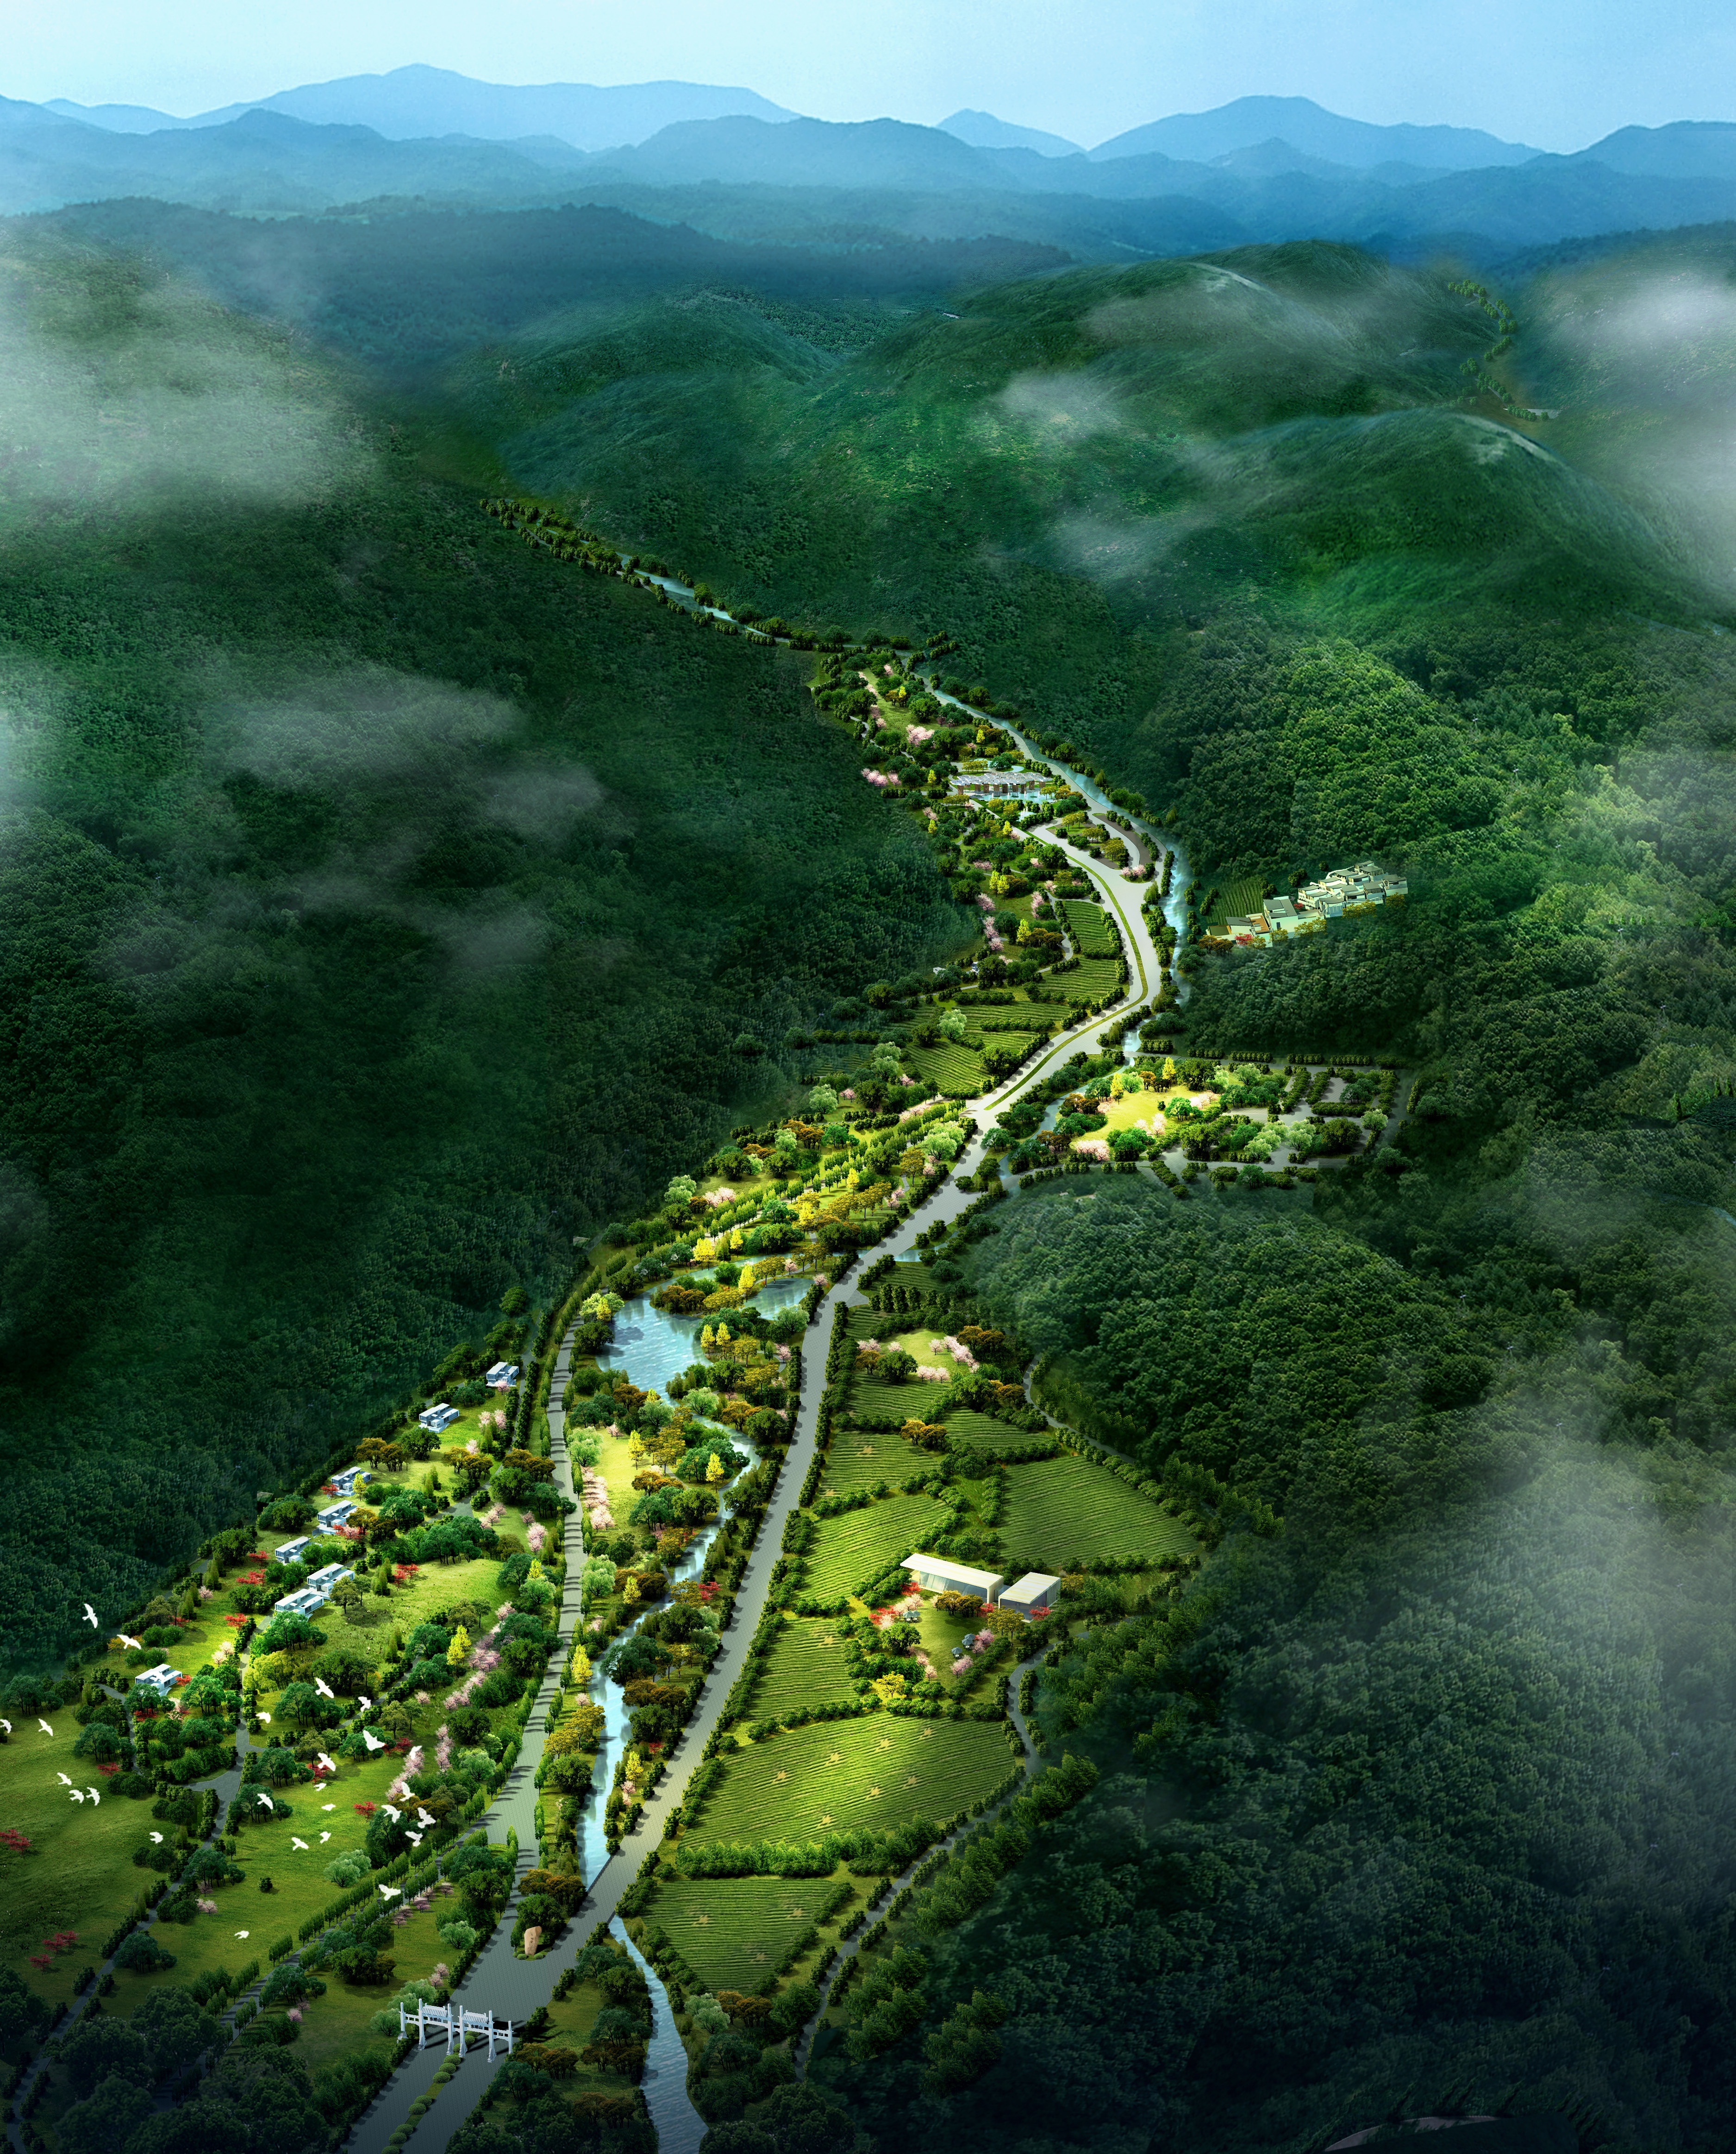
landscape, tree, nature, forest, mountain, architecture, hill, flower, building, valley, mountain range, green, jungle, park, terrain, vegetation, rainforest, visualization, cgi, rendering, aerial photography, visualization 3d, atmospheric phenomenon, mountainous landforms, architectural visualization